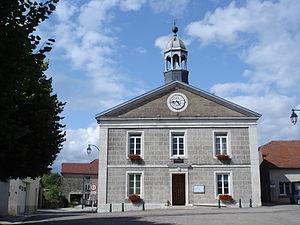
Mairie de Clefmont (Haute-Marne)
Clefmont est une commune française située dans le département de la Haute-Marne, en région Grand Est.